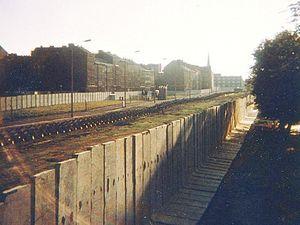
La Bernauer Straße est une rue de Berlin située à cheval sur les arrondissements de Mitte et Pankow.